2006 Bass Pro Shops MBNA 500

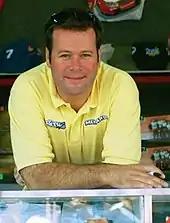
Robby Gordon "(pictured in 2007)" was fined and penalised points in the Owners' and Drivers' Championship for missing a roll bar in his car

On lap 281, Burton made a pit stop to replace a cut right-hand side tire after glancing the wall 16 laps earlier. Harvick made his own stop for tires seven laps later. The seventh caution came out on the 292nd lap after a section of foam-rubber roll-bar padding was located on the backstretch. All of the leaders decided to make pit stops under the caution. The race restarted on lap 295 with Stewart maintaining his lead over Johnson. Kenseth lost third place to Earnhardt five laps later. On lap 301, Gordon was overtaken by Biffle for fifth position. Four laps later, the front-right wheel bearing on Truex's car failed, causing him to clout the wall with the right-hand side of his car, and left fluid on the track, prompting the eighth caution. Most drivers, including Stewart, went down pit road for tires. The race resumed on lap 310, when the ninth (and final) caution was issued for a multi-car accident in turn two..Wallace drove onto the turn one apron, and made contact with Jeff Green. This caused Sterling Marlin to brake heavily; he was hit on the outside by Martin, who in turn, got rammed by Dale Jarrett. Mears and Clint Bowyer were also caught up in the accident.